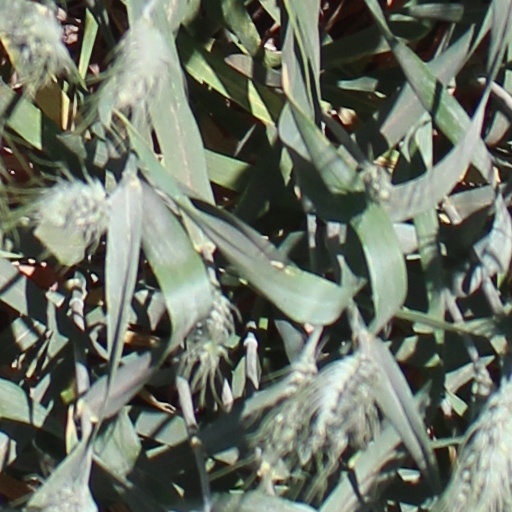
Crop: wheat